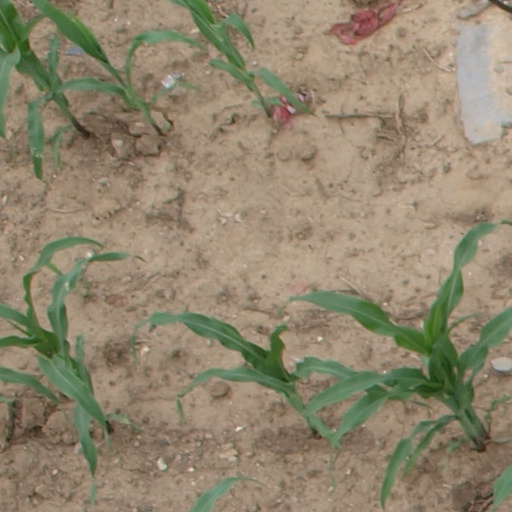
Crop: maize; corn